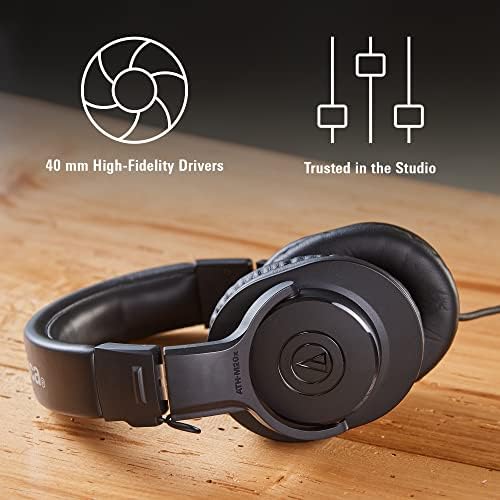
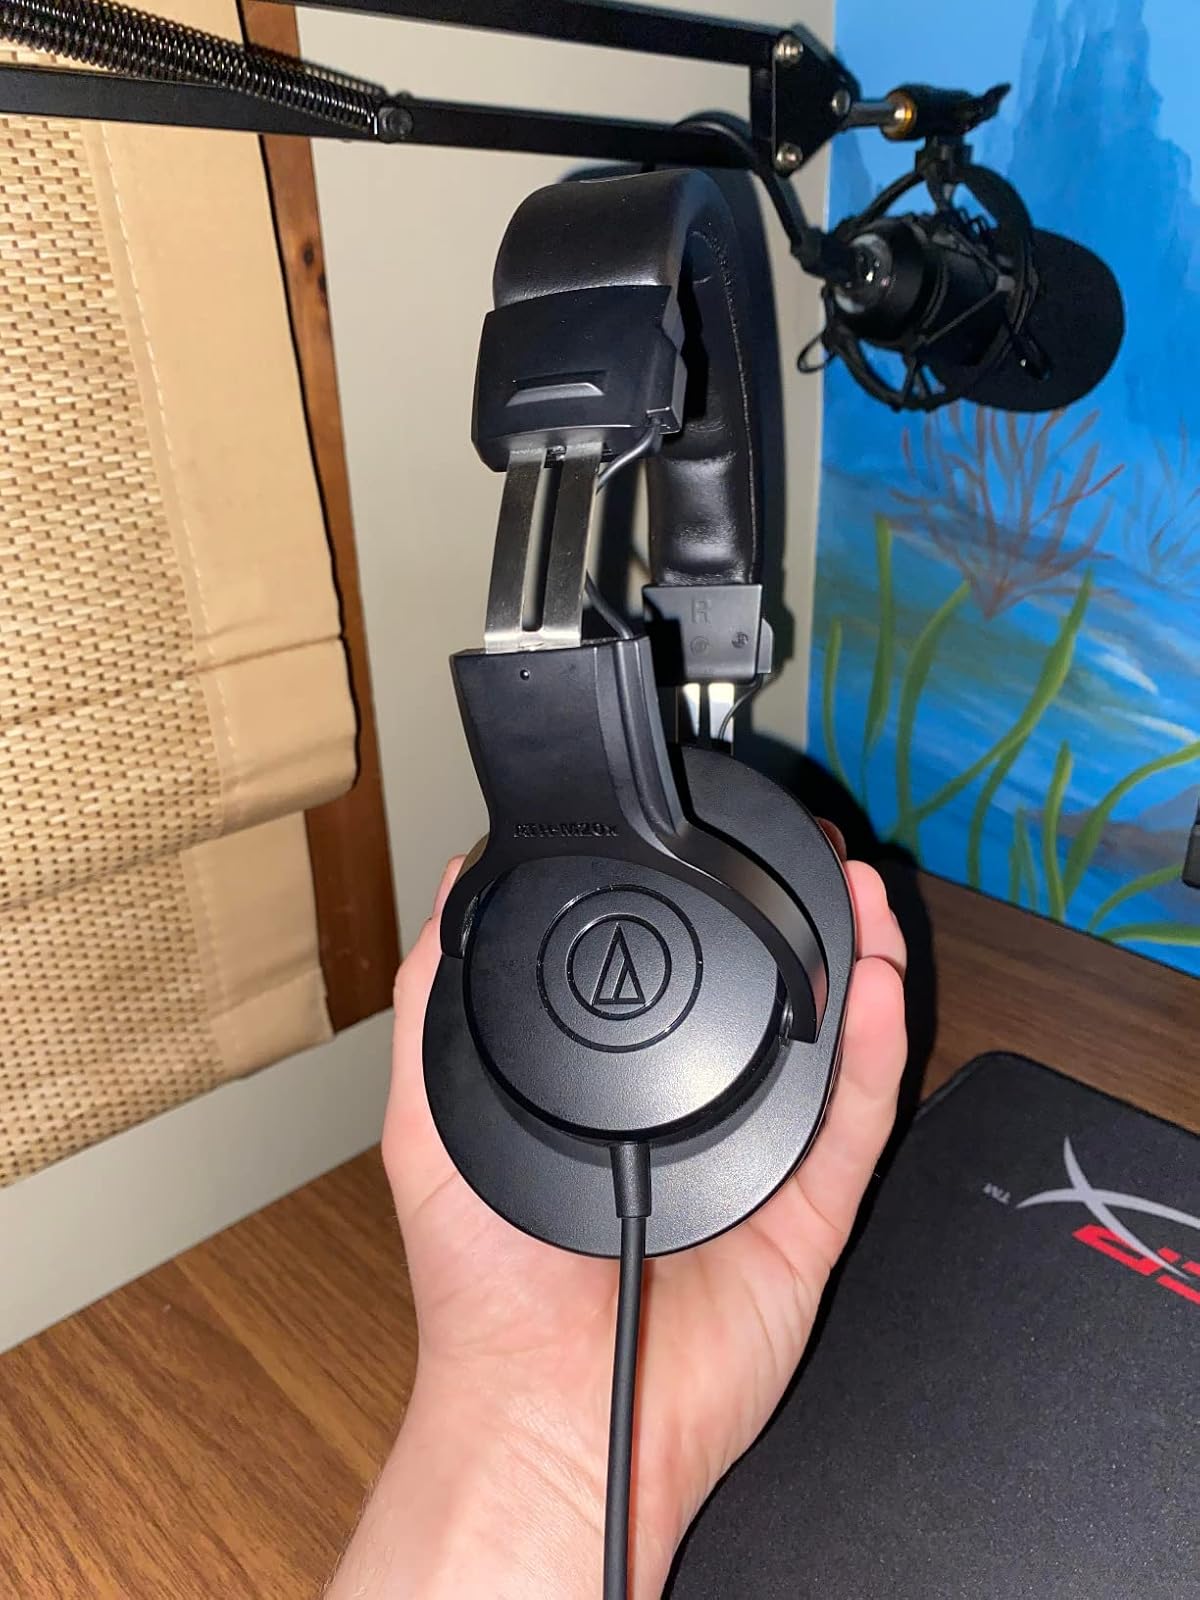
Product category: headphones
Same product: yes